Weston-super-Mare railway station

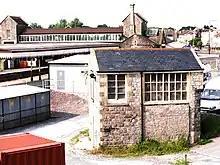
The 1866 signal box (seen in 2007)

New goods facilities were opened on the junction side of Locking Road in 1862; the first goods dispatched were three truck loads of flower pots from the nearby Royal Pottery. On 20 July 1866, a large passenger station was opened adjacent to this, which allowed the closure of Brunel's 1841 terminus and the elimination of the Locking Road level crossing, although a second one across Devonshire Road remained. The branch was given a second track at the same time.